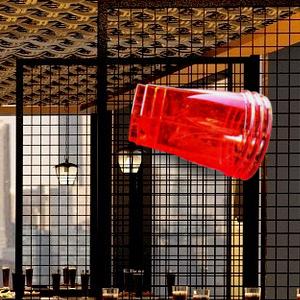
Label: cups